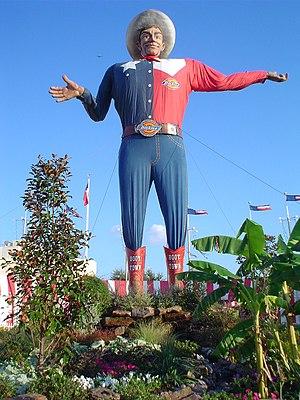
La foire de Dallas est une foire d'état qui se tient annuellement à Dallas au Fair Park. Elle a attiré trois millions de visiteurs en 2002. Elle se tient chaque année de fin septembre à mi-octobre dans le Fair Park depuis 1886 et donne lieu à de multiples manifestations. Son symbole est Big Tex, un cow-boy de 16 mètres de haut, depuis 1952.